Gabriele Muccino

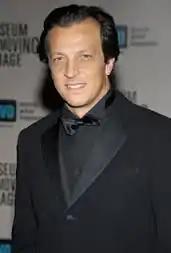
Muccino in 2015

Gabriele Muccino (born 20 May 1967) is an Italian film director and screenwriter. He has worked his way from making short films only aired on Italian television to become a well-known and successful American filmmaker. He is the elder brother of actor Silvio Muccino, who often appears in his brother's films. Muccino has directed 12 films and is best known for his first American film "The Pursuit of Happyness", starring Will Smith. Muccino has been nominated for and won several awards including the David di Donatello Award for Best Director in 2001 for his film "The Last Kiss".